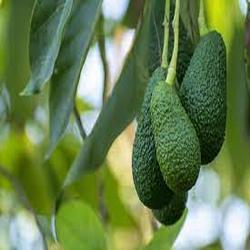
Label: Avocado